Nottingham Mechanics' Institution

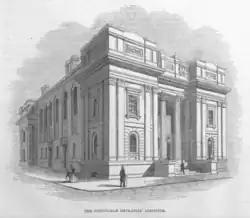
Building of 1844 from the Illustrated London News of 9 March 1844

The Nottingham Mechanics' Institution was founded in 1837 in Nottingham to improve the knowledge of working men with classes and lectures, the provision of libraries, performances of music, drama and readings, and through social contact with a good cross-section of the better educated members of the community with the aim TO PROMOTE THE BENEFIT OF THE INHABITANTS OF THE CITY OF NOTTINGHAM AND THE NEIGHBOURHOOD AREAS THEREOF BY THE ADVANCEMENT OF EDUCATION AND THE PROVISION,